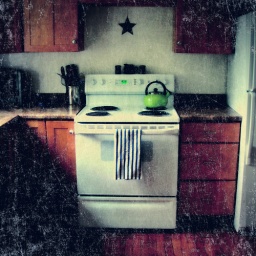
at home in the kitchen